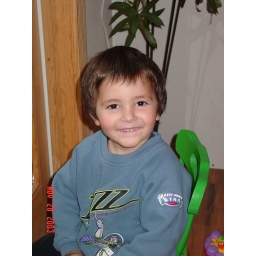
Sitting in front of window waiting for the cat in the hat